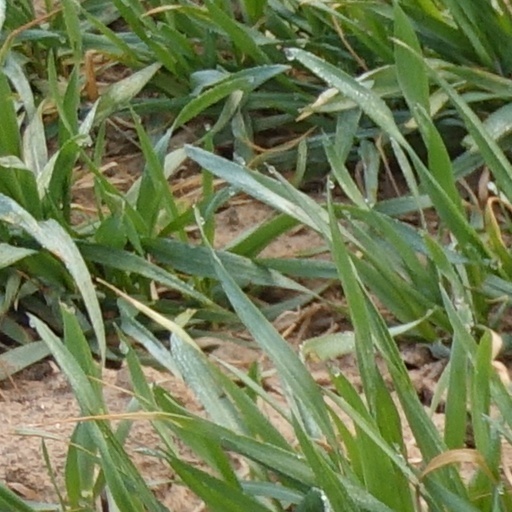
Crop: wheat